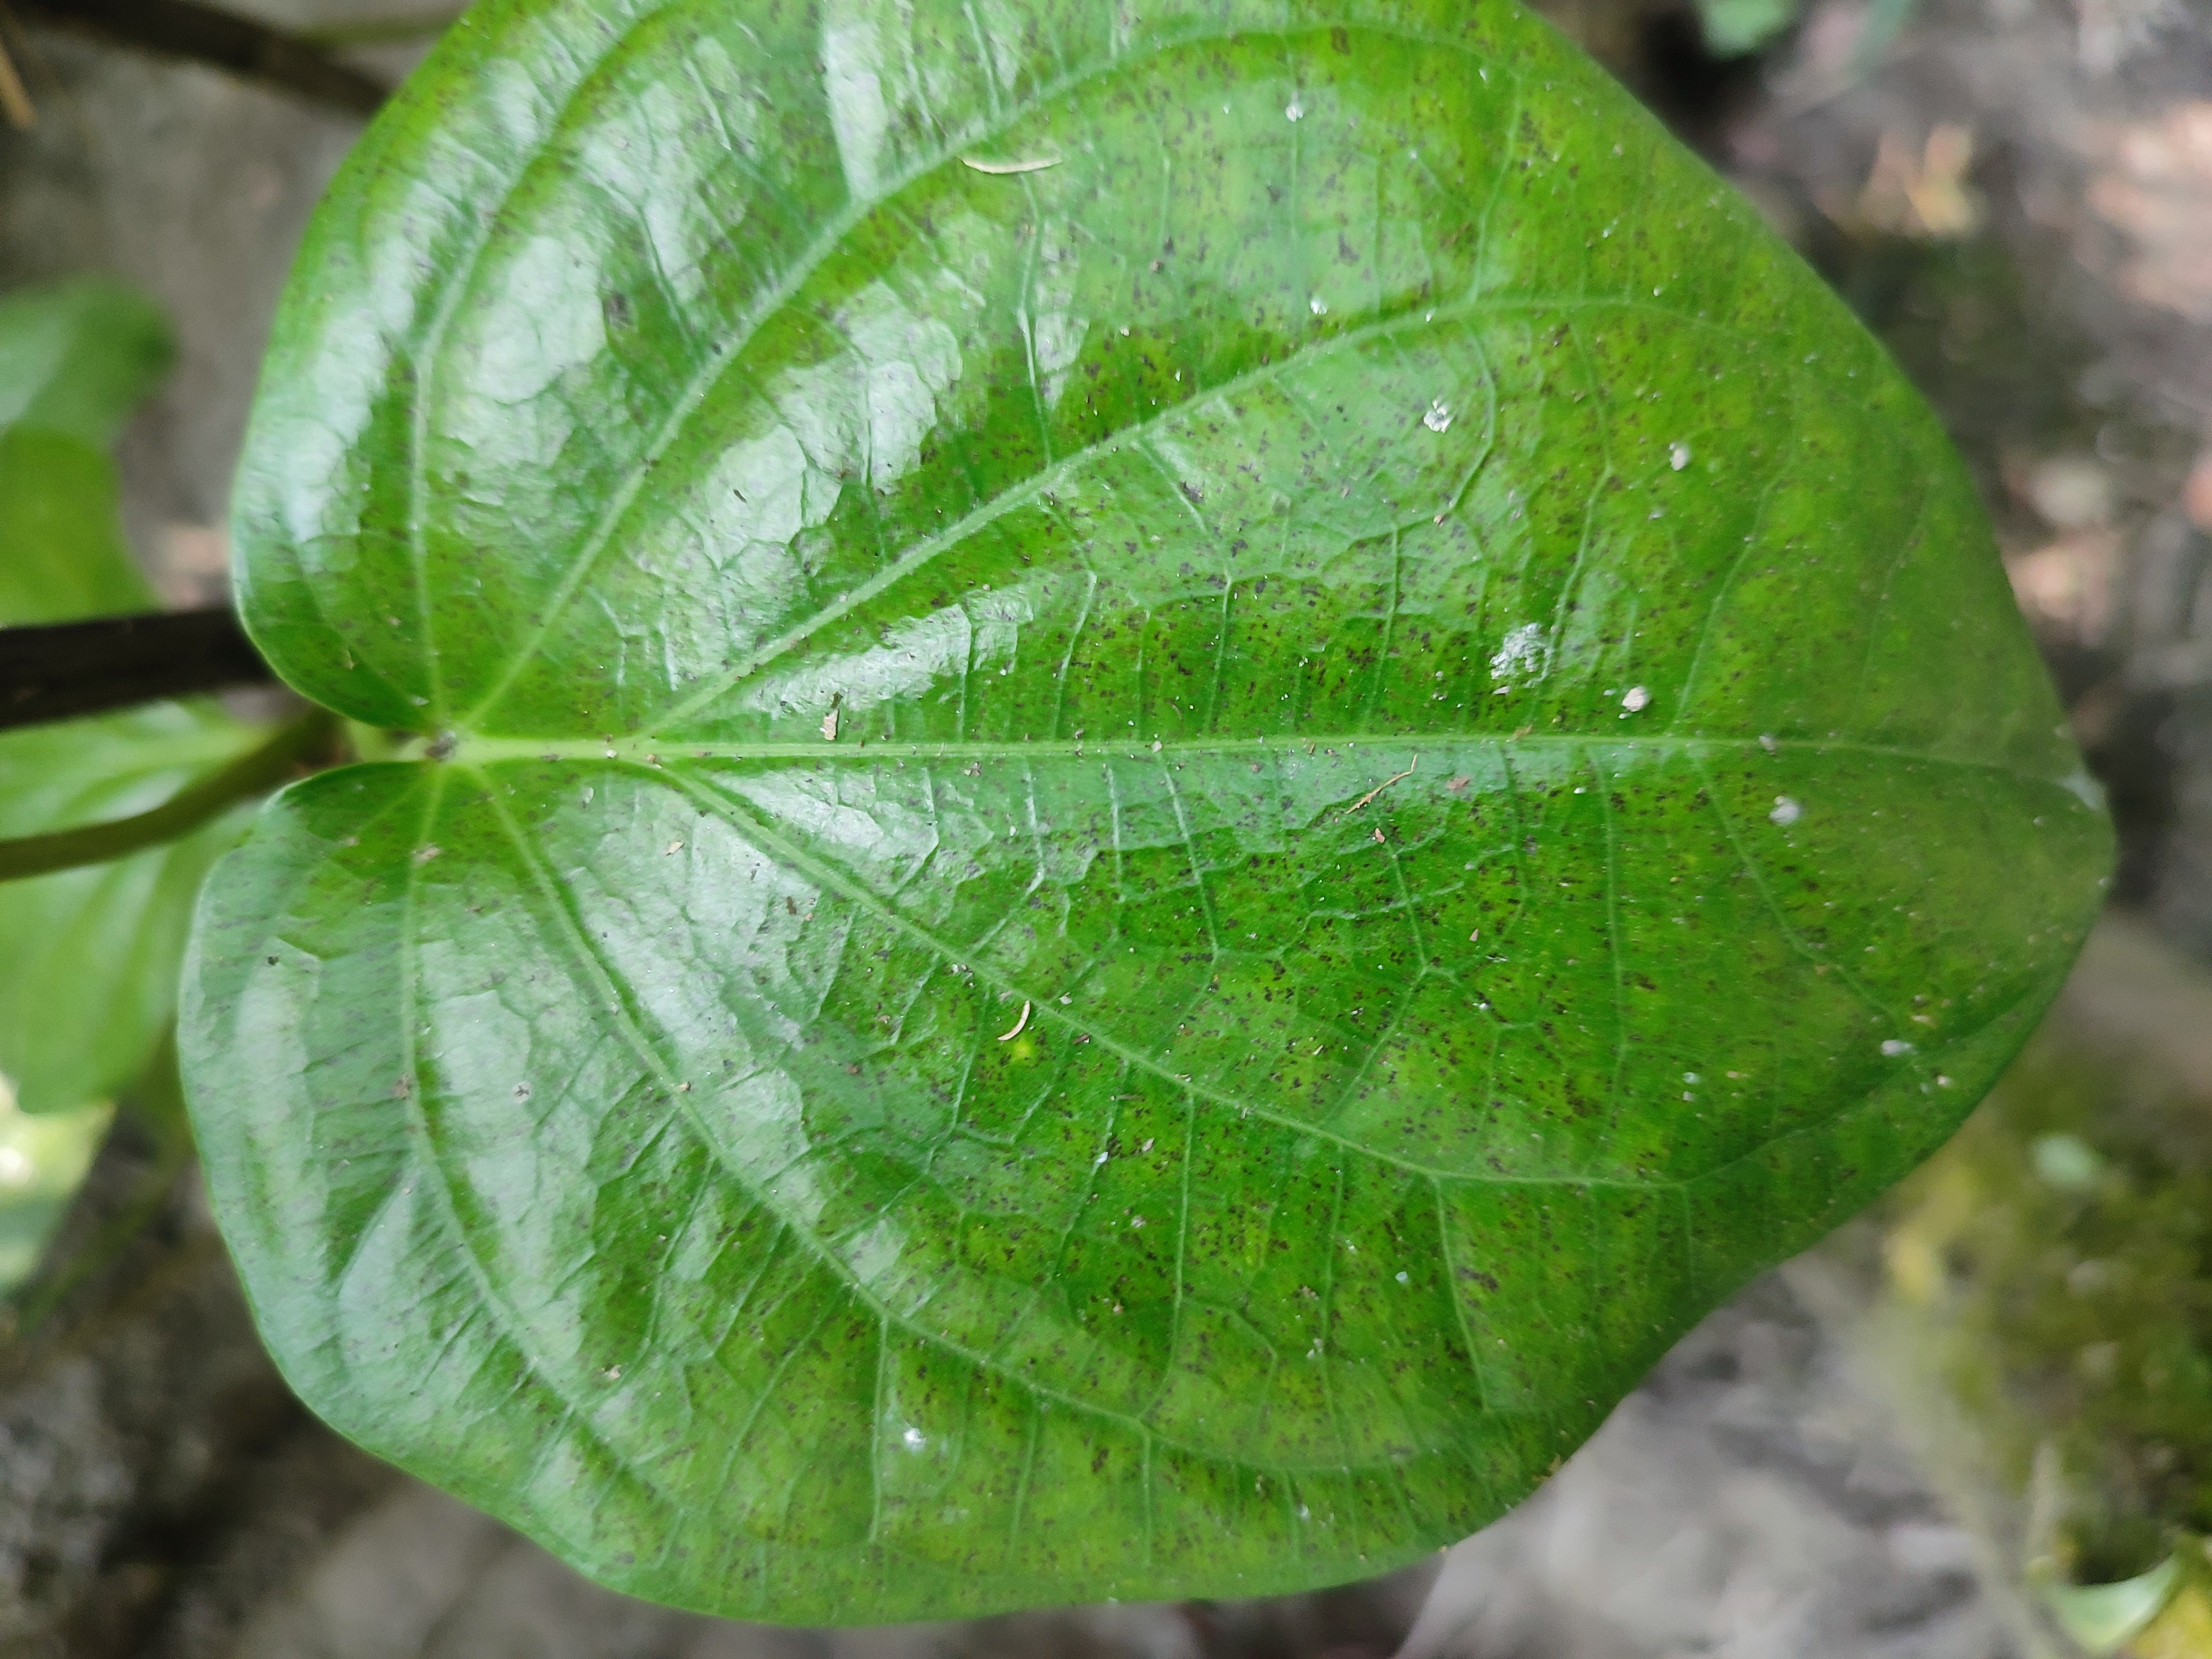
Label: Healthy_Leaf